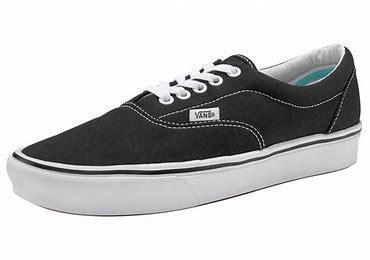
Brand: Vans
Model: Comfycush Era